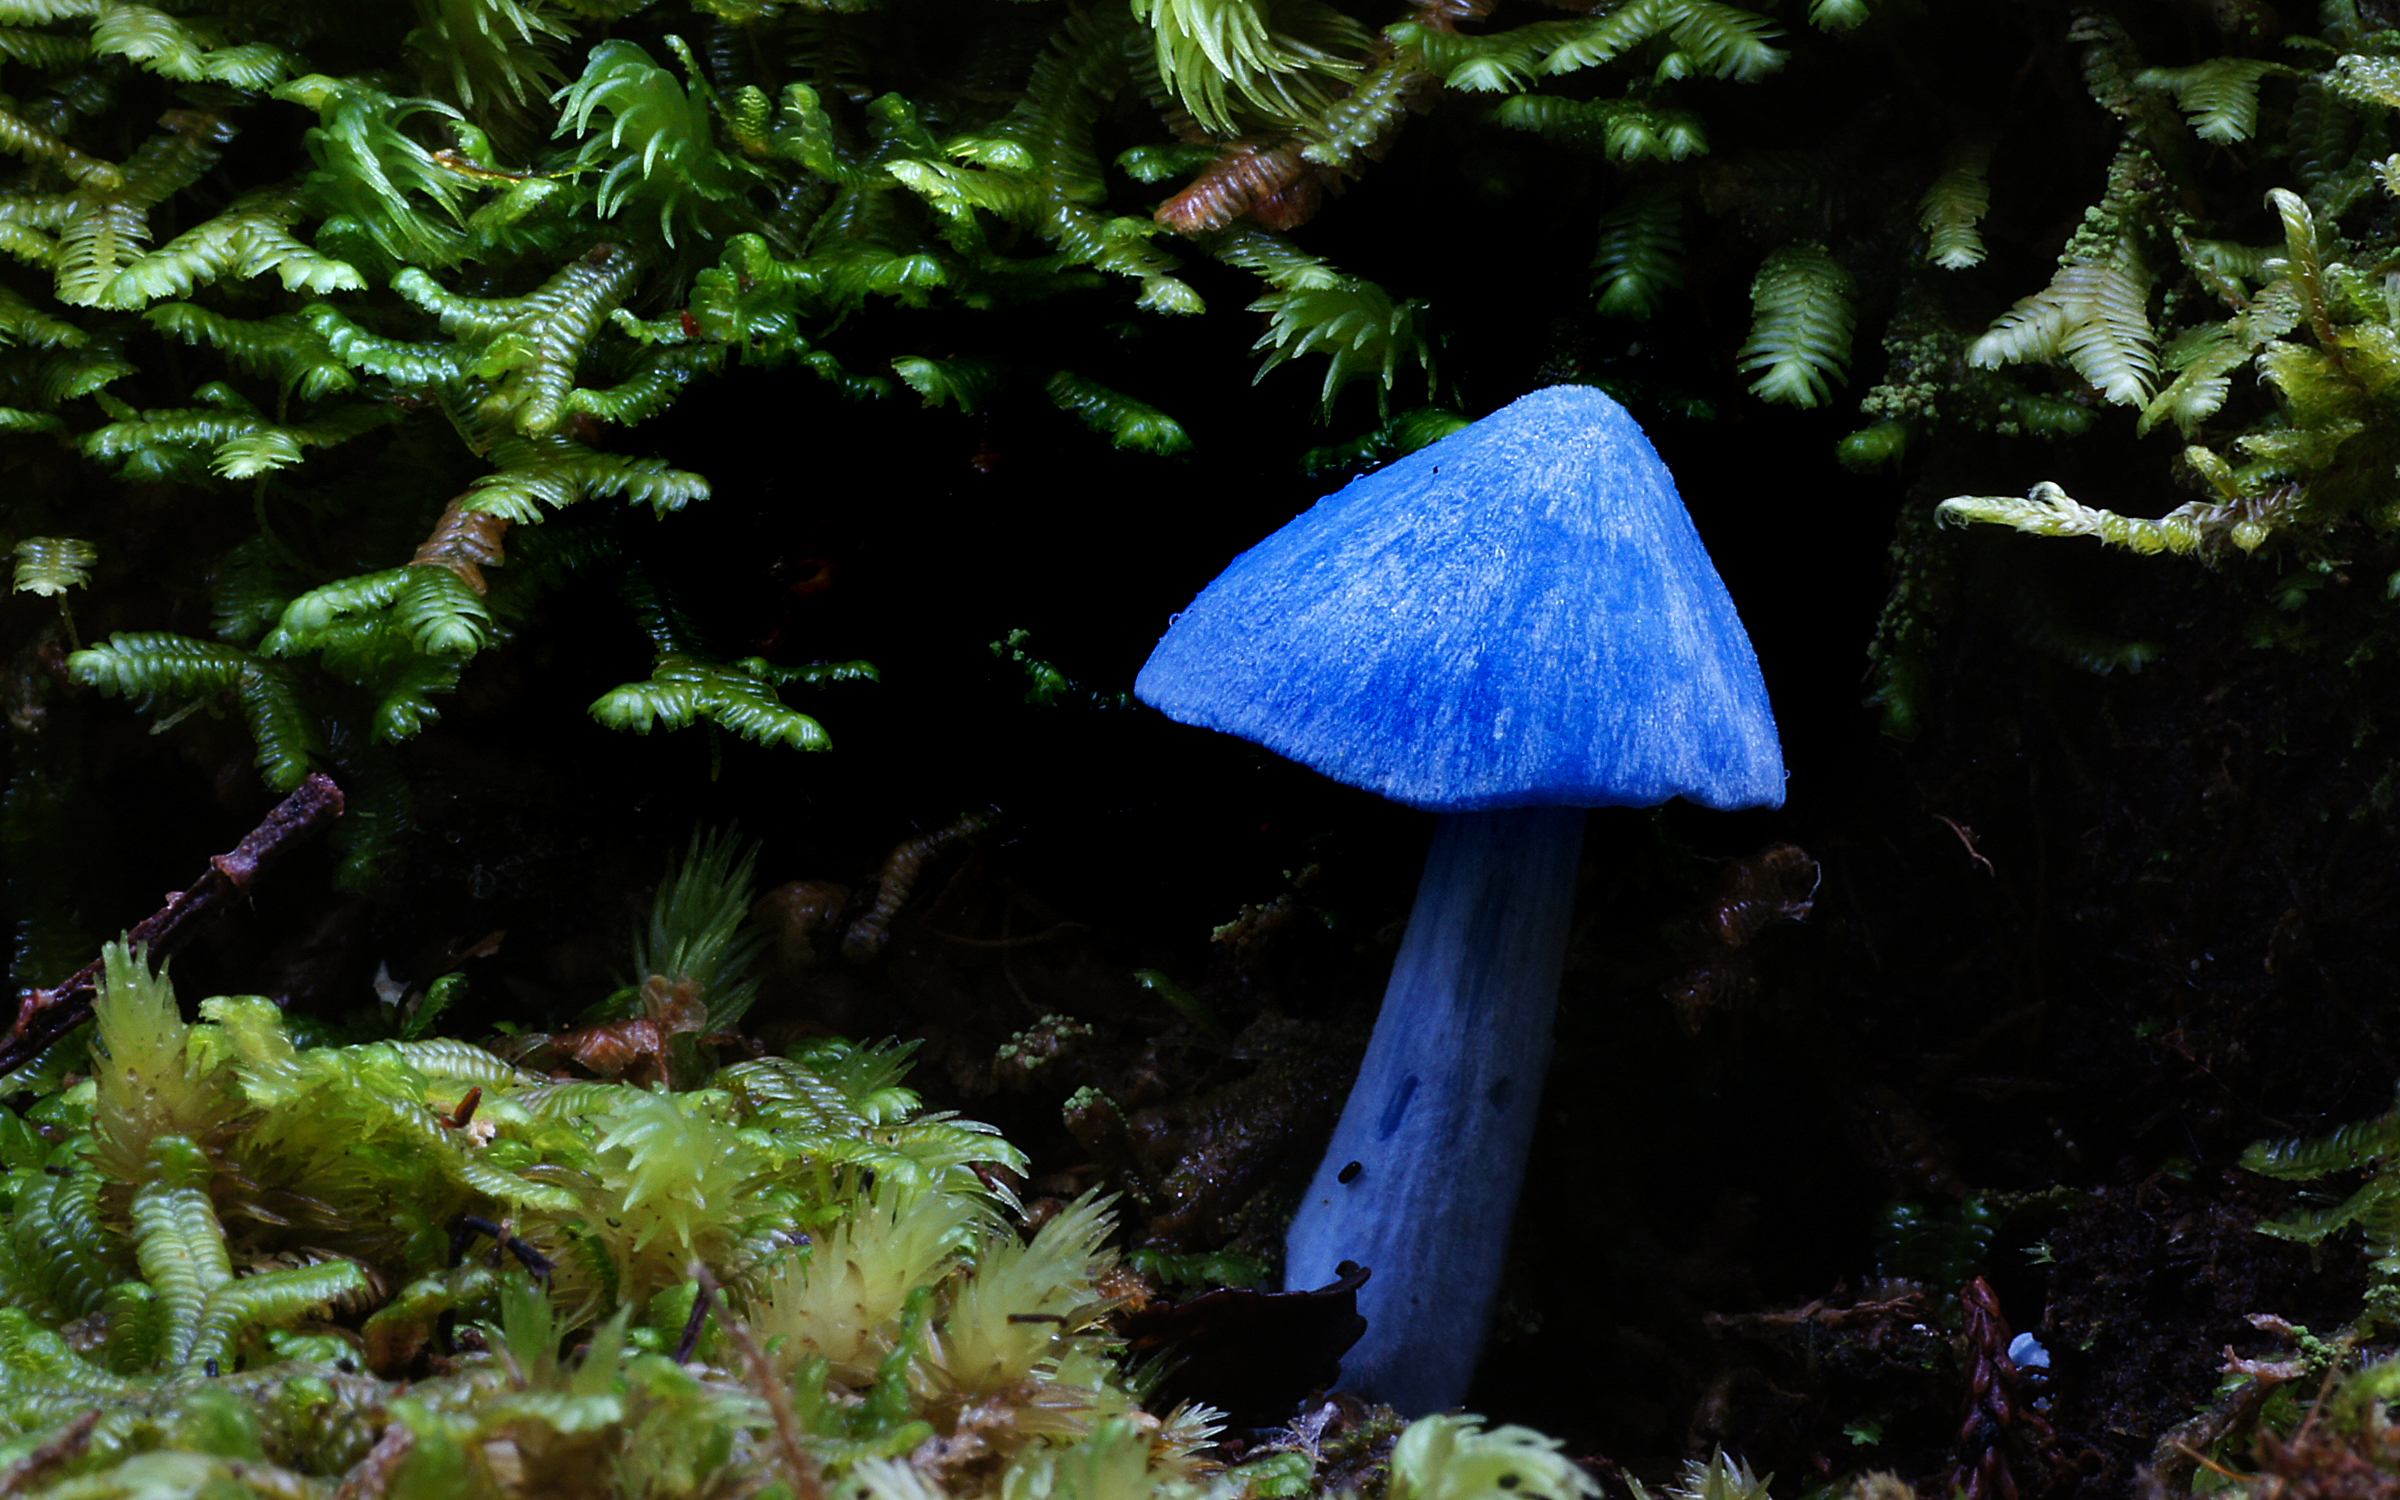
tree, nature, forest, leaf, jungle, biology, botany, mushroom, flora, fauna, fungus, fungi, newzealand, rainforest, woodland, habitat, entolomahochstetteri, sonydslra580, tamron90mmmacro, bluemushroom, tropics, natural environment, marine biology